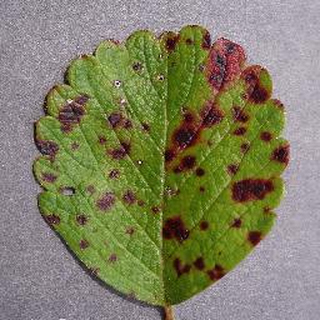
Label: strawberry_leaf_scorch